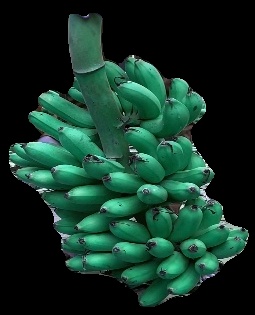
Variety: rasbale
Grade: grade1